Sydney Fish Market

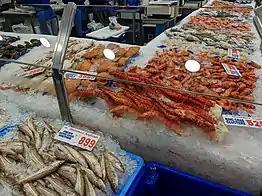
Seafood Display at Sydney Fish Market

The original Fish Market was established, in 1871, at Woolloomooloo, then and for many years later the mooring site of the local Sydney fishing fleet. It expanded over time to occupy the block bounded by Bourke, Plunkett, Forbes and Wilson Streets, Woolloomooloo.